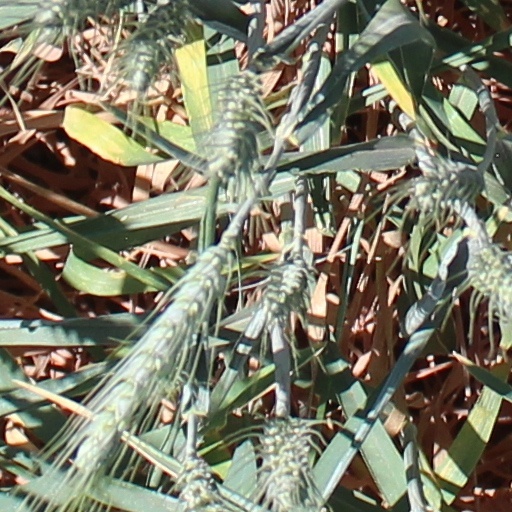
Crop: wheat